Before We Explode

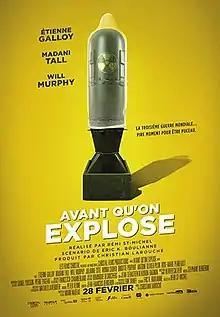
Film poster

Before We Explode is a Canadian sex comedy film, directed by Rémi St-Michel and released in 2019. The film stars Étienne Galloy as Pier-Luc, a teenager who fears that the diplomatic war of words between Donald Trump and Kim Jong-un is going to escalate into World War III, and embarks on a quest to lose his virginity before the world blows up.